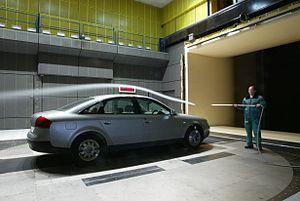
Une ligne de courant est une courbe de l'espace décrivant un fluide en mouvement et qui, à tout instant, possède en tout point une tangente parallèle à la vitesse des particules du fluide.
L’aérodynamique automobile est l'étude des phénomènes aérodynamiques induits par l'écoulement de l'air autour d'un véhicule automobile en mouvement. La connaissance de ces phénomènes permet entre autres, de réduire la consommation des véhicules en diminuant leur traînée, d'améliorer leur comportement routier en influant sur leur portance et de diminuer les phénomènes aéroacoustiques ainsi que les turbulences à haute vitesse.